Hank Sauer

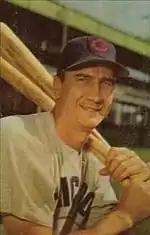
As a Cub, c. 1953

A native of Pittsburgh, Pennsylvania, Hank Sauer was listed as tall and . He threw and batted right-handed. He started his professional career in the New York Yankees' organization, and was acquired by Cincinnati in October 1939 after three minor league seasons. After two short stints totaling 16 games with the – Reds, World War II service in the United States Coast Guard, then another audition, this time 31 games, for the Reds, Sauer spent the full seasons of 1946 and 1947 with the Triple-A Syracuse Chiefs. In the latter year, Sauer led the 1947 International League in runs scored (130), hits (182) and runs batted in (141); he slugged 50 homers, three fewer than league leader Howie Moss, and hit .336, one percentage point behind batting champion Nippy Jones. He was named the circuit's MVP.